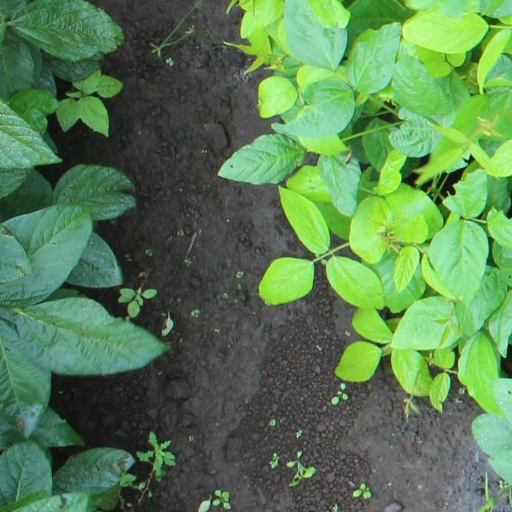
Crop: soybean